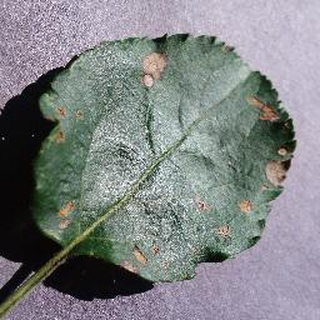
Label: apple_black_rot